Outcast (1928 film)

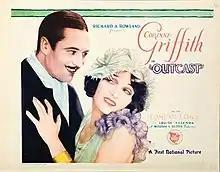

Outcast is a 1928 American synchronized sound drama film produced and distributed by First National Pictures. While the film has no audible dialog, it was released with a synchronized musical score with sound effects using the sound-on-disc Vitaphone process. It was directed by William A. Seiter and stars Corinne Griffith, often considered one of the most beautiful women in film. This story had been filmed in 1917 as "The World and the Woman" with Jeanne Eagels. In 1922 a Paramount film of the same name with Elsie Ferguson reprising her stage role was released. Both films were based on a 1914 play, "Outcast", by Hubert Henry Davies which starred Ferguson. The Seiter/Griffith film was an all silent with Vitaphone music and sound effects. In the sound era the story was filmed once again as The Girl from 10th Avenue starring Bette Davis. According to the Library of Congress database shows a print surviving complete at Cineteca Italiana in Milan.